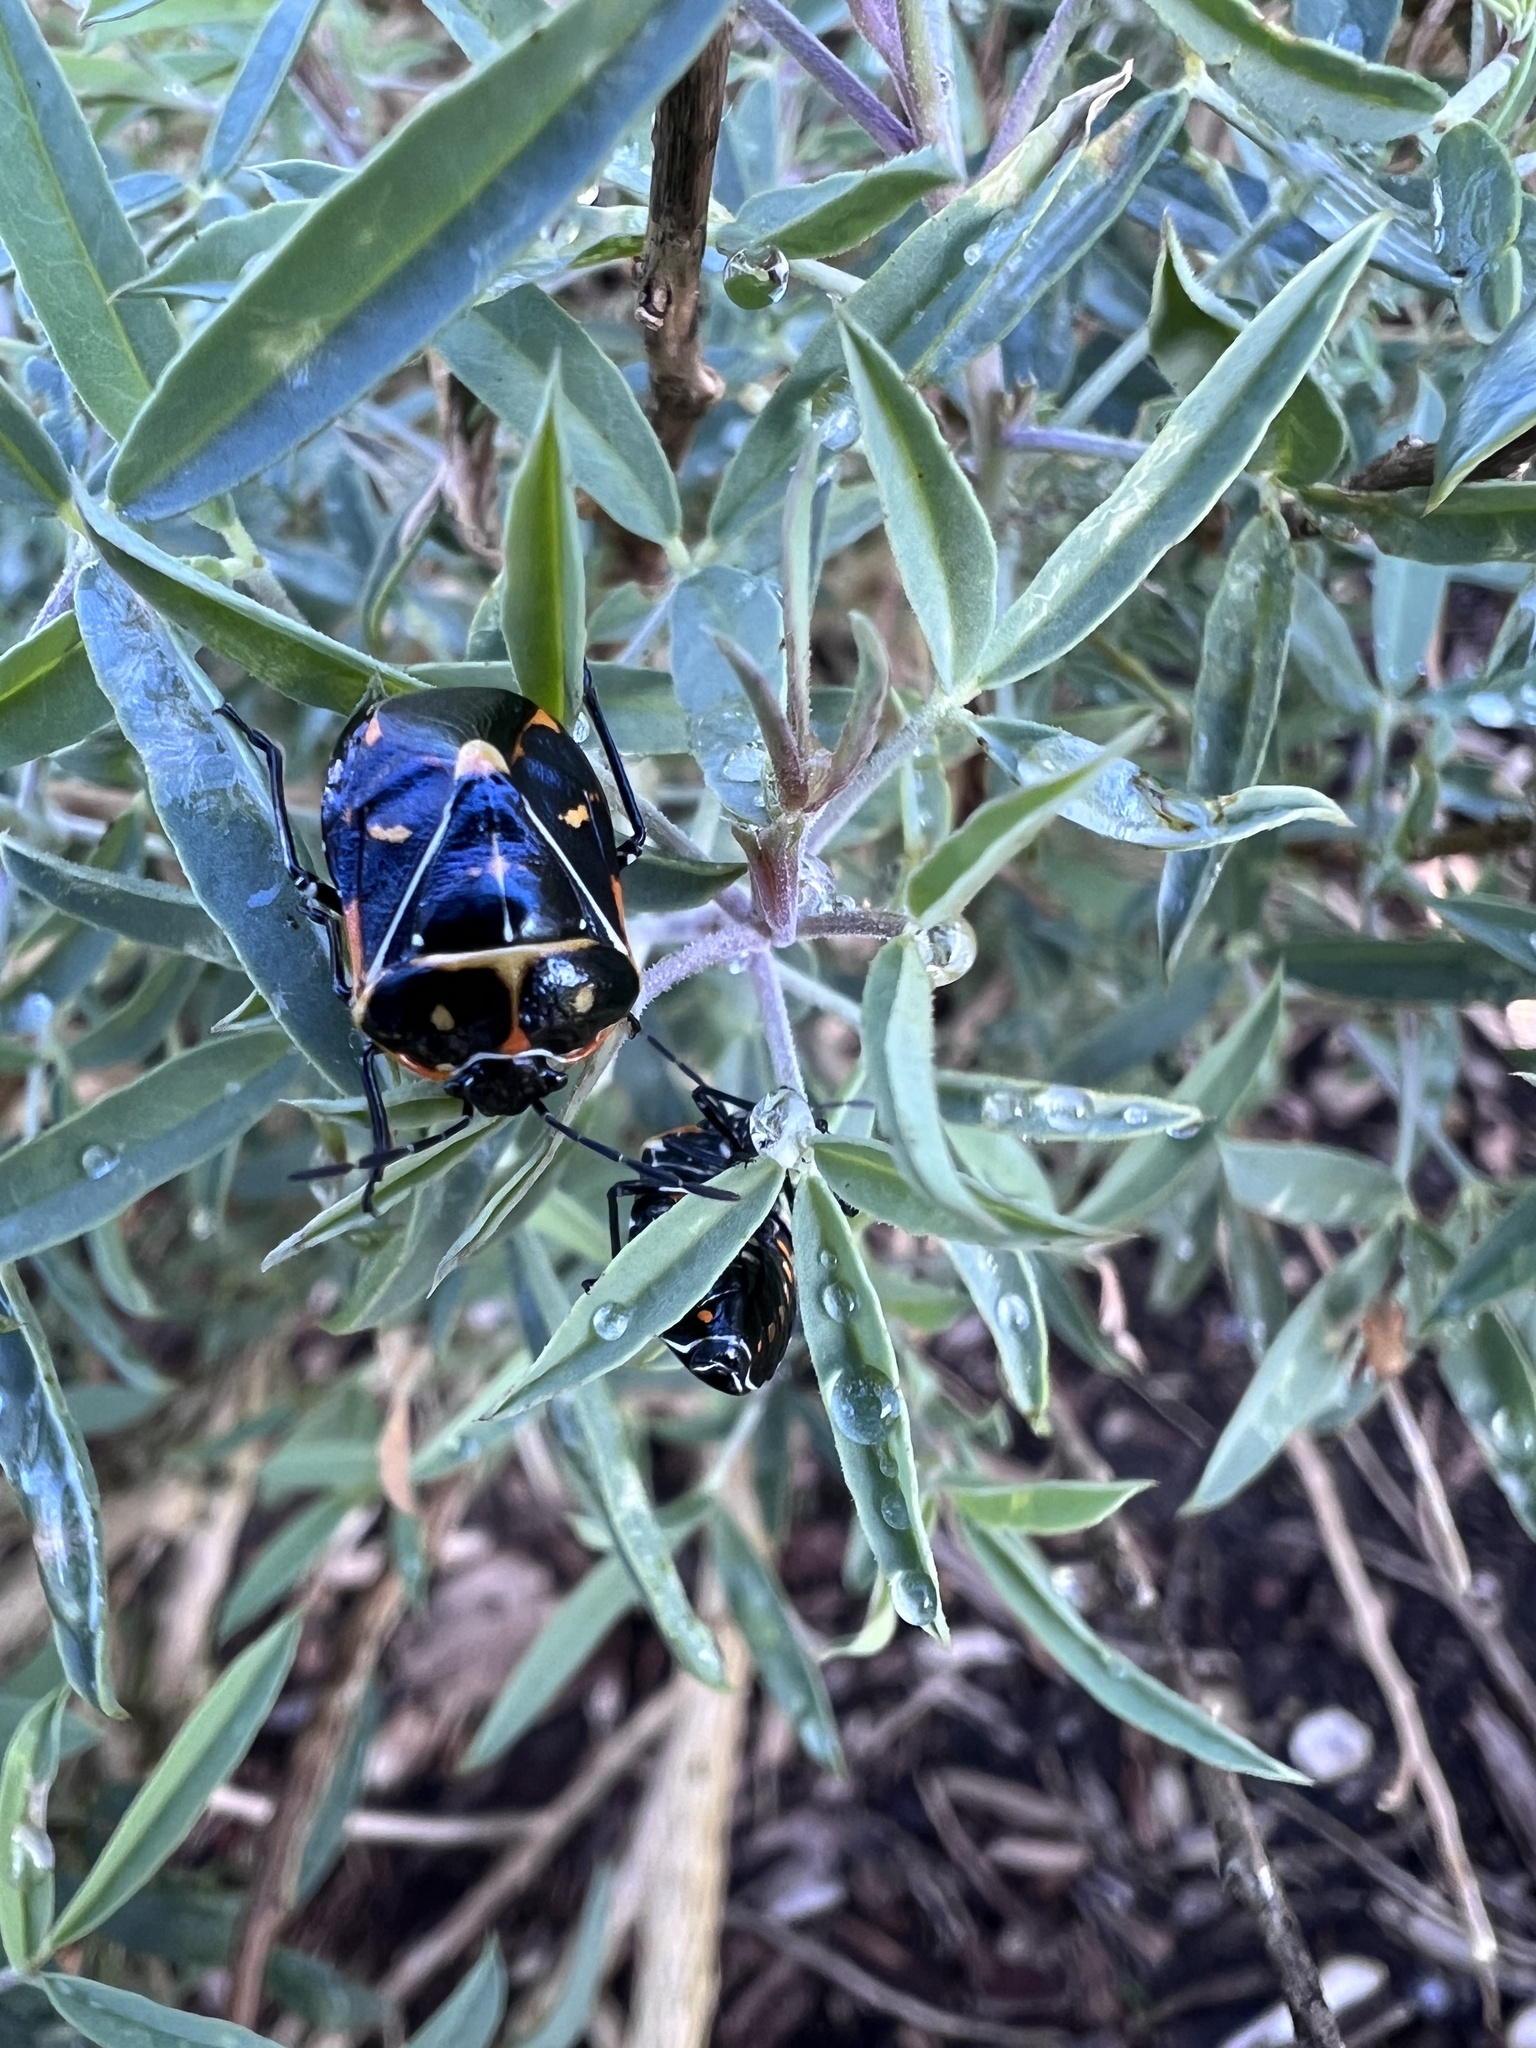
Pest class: stink_bug